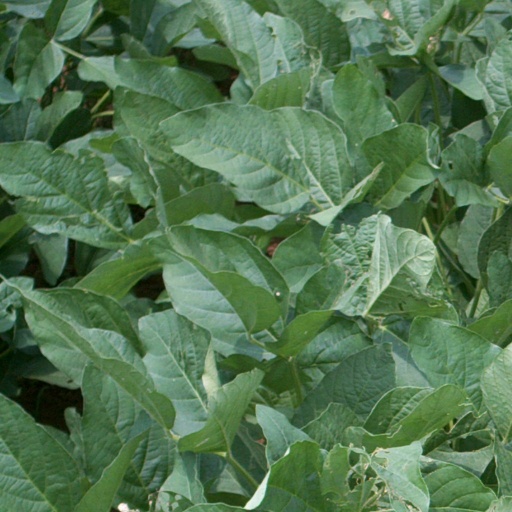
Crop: soybean